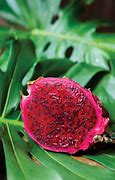
Label: Dragonfruit